Luther Rice

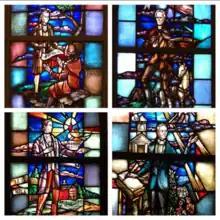
Figures from U.S. Baptist history in the stained glass windows of National Baptist Memorial Church, Washington, D.C. Clockwise from top left: James Madison, John Leland, John Mason Peck, Adoniram Judson, Luther Rice

Rice was born March 25, 1783, in Northborough, Massachusetts, to Amos Rice and Sarah (Graves) Rice.